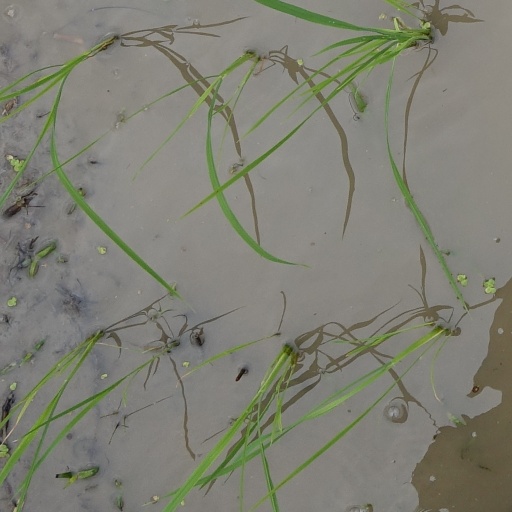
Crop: rice